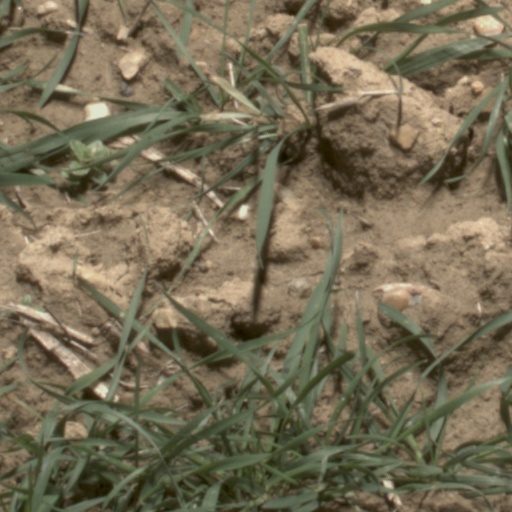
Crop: wheat